Chapters: My Growth as a Writer

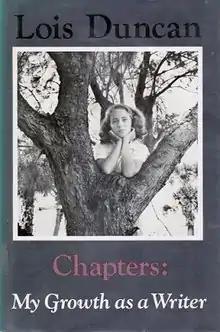
First edition

Chapters: My Growth as a Writer is a 1982 autobiography by Lois Duncan.